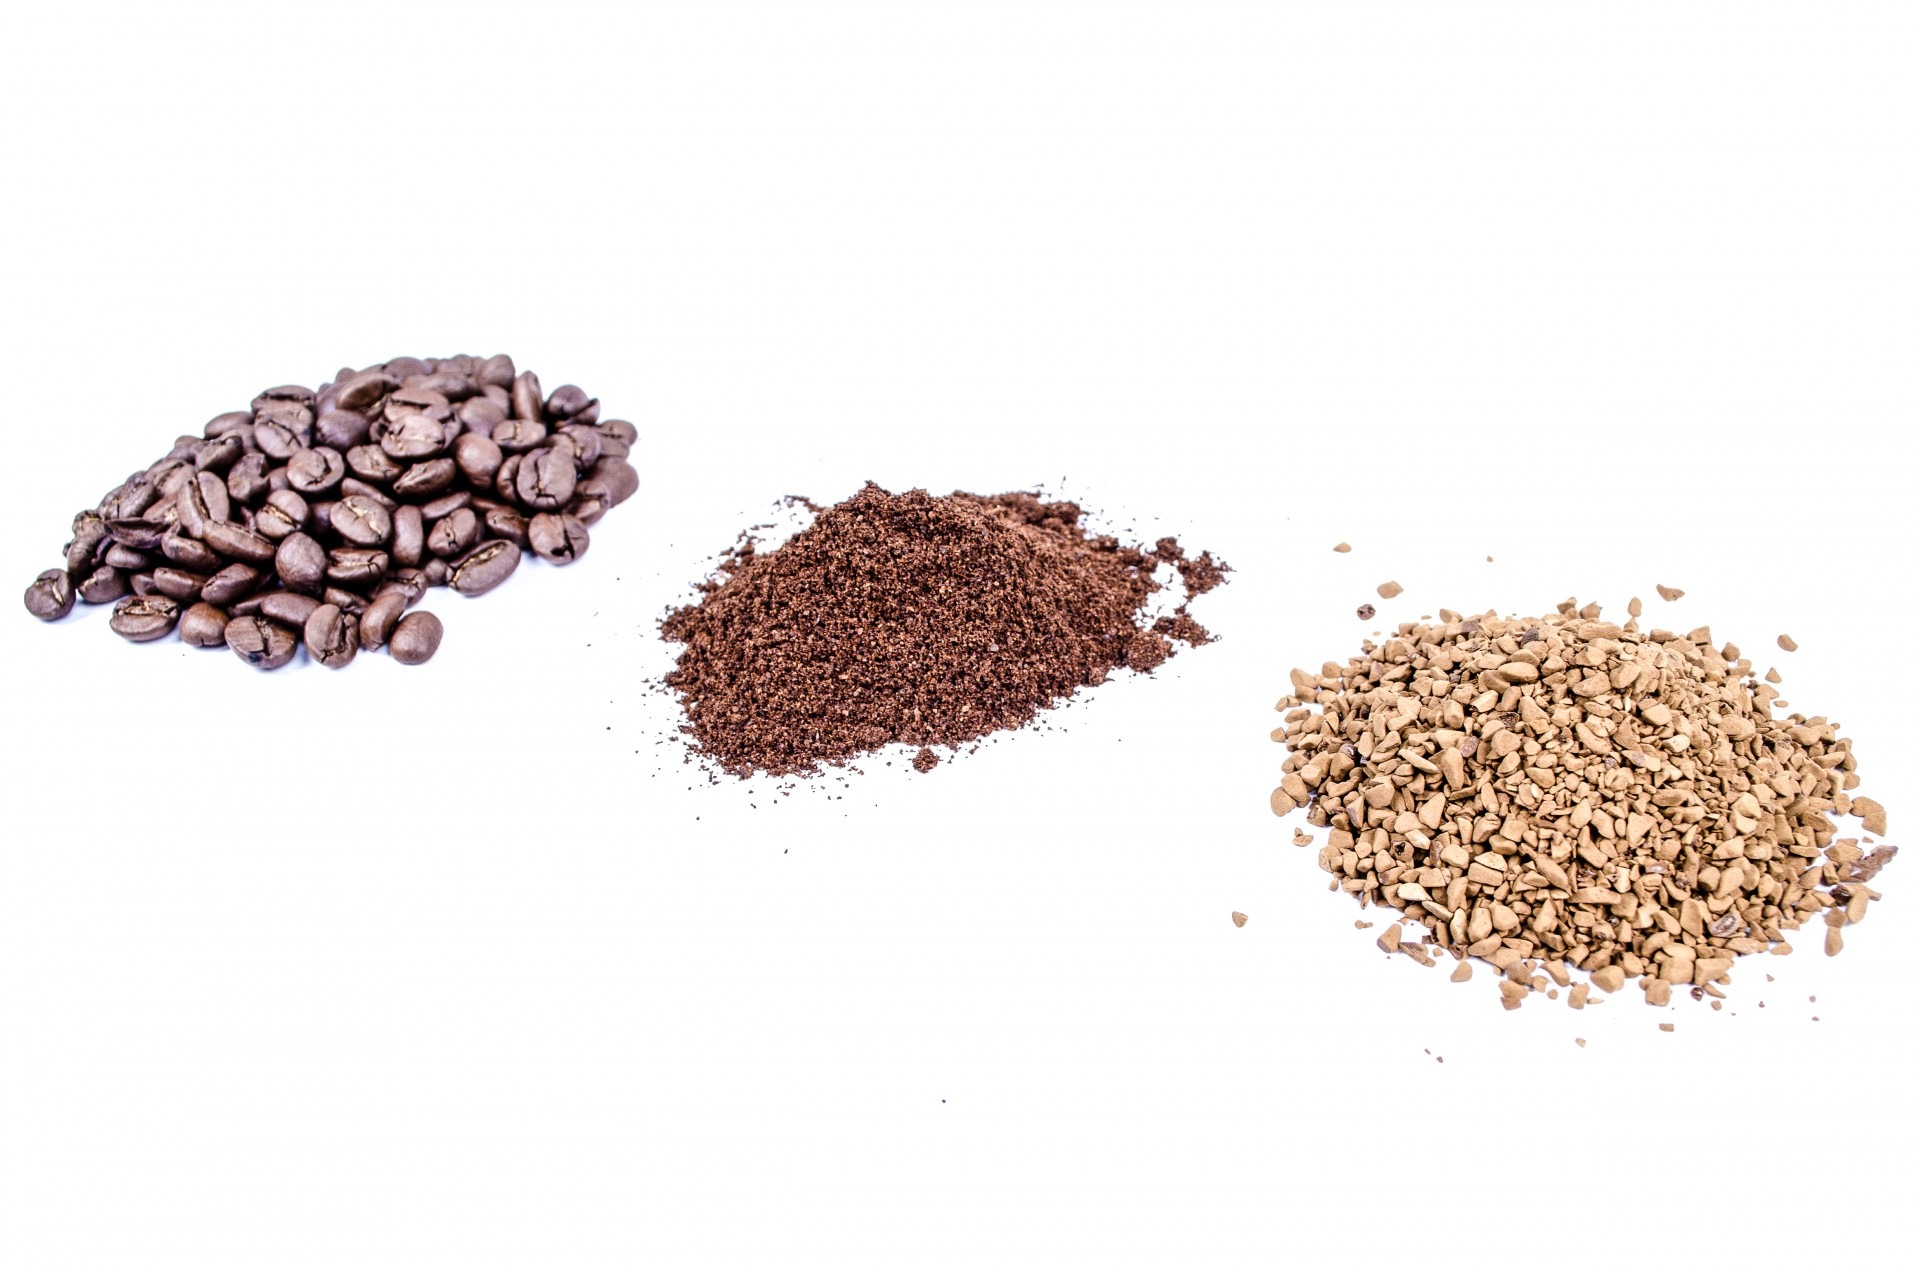
coffee, white, ground, grain, isolated, pile, food, produce, crop, natural, brown, soil, beverage, drink, breakfast, gourmet, delicious, ground coffee, caffeine, concept, instant, heap, aromatic, nobody, coffee break, flavor, instant coffee, grass family, soluble coffee